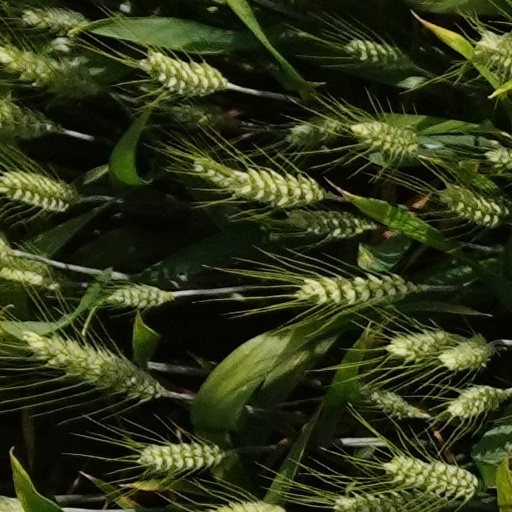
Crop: wheat